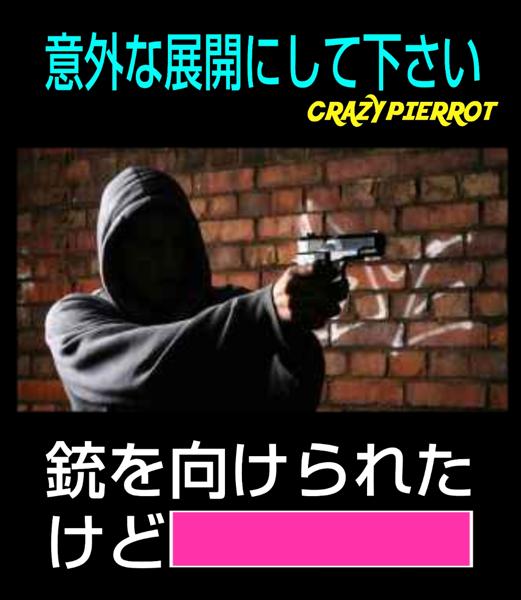
回答: ライターだった為タバコに火をつけてくれた